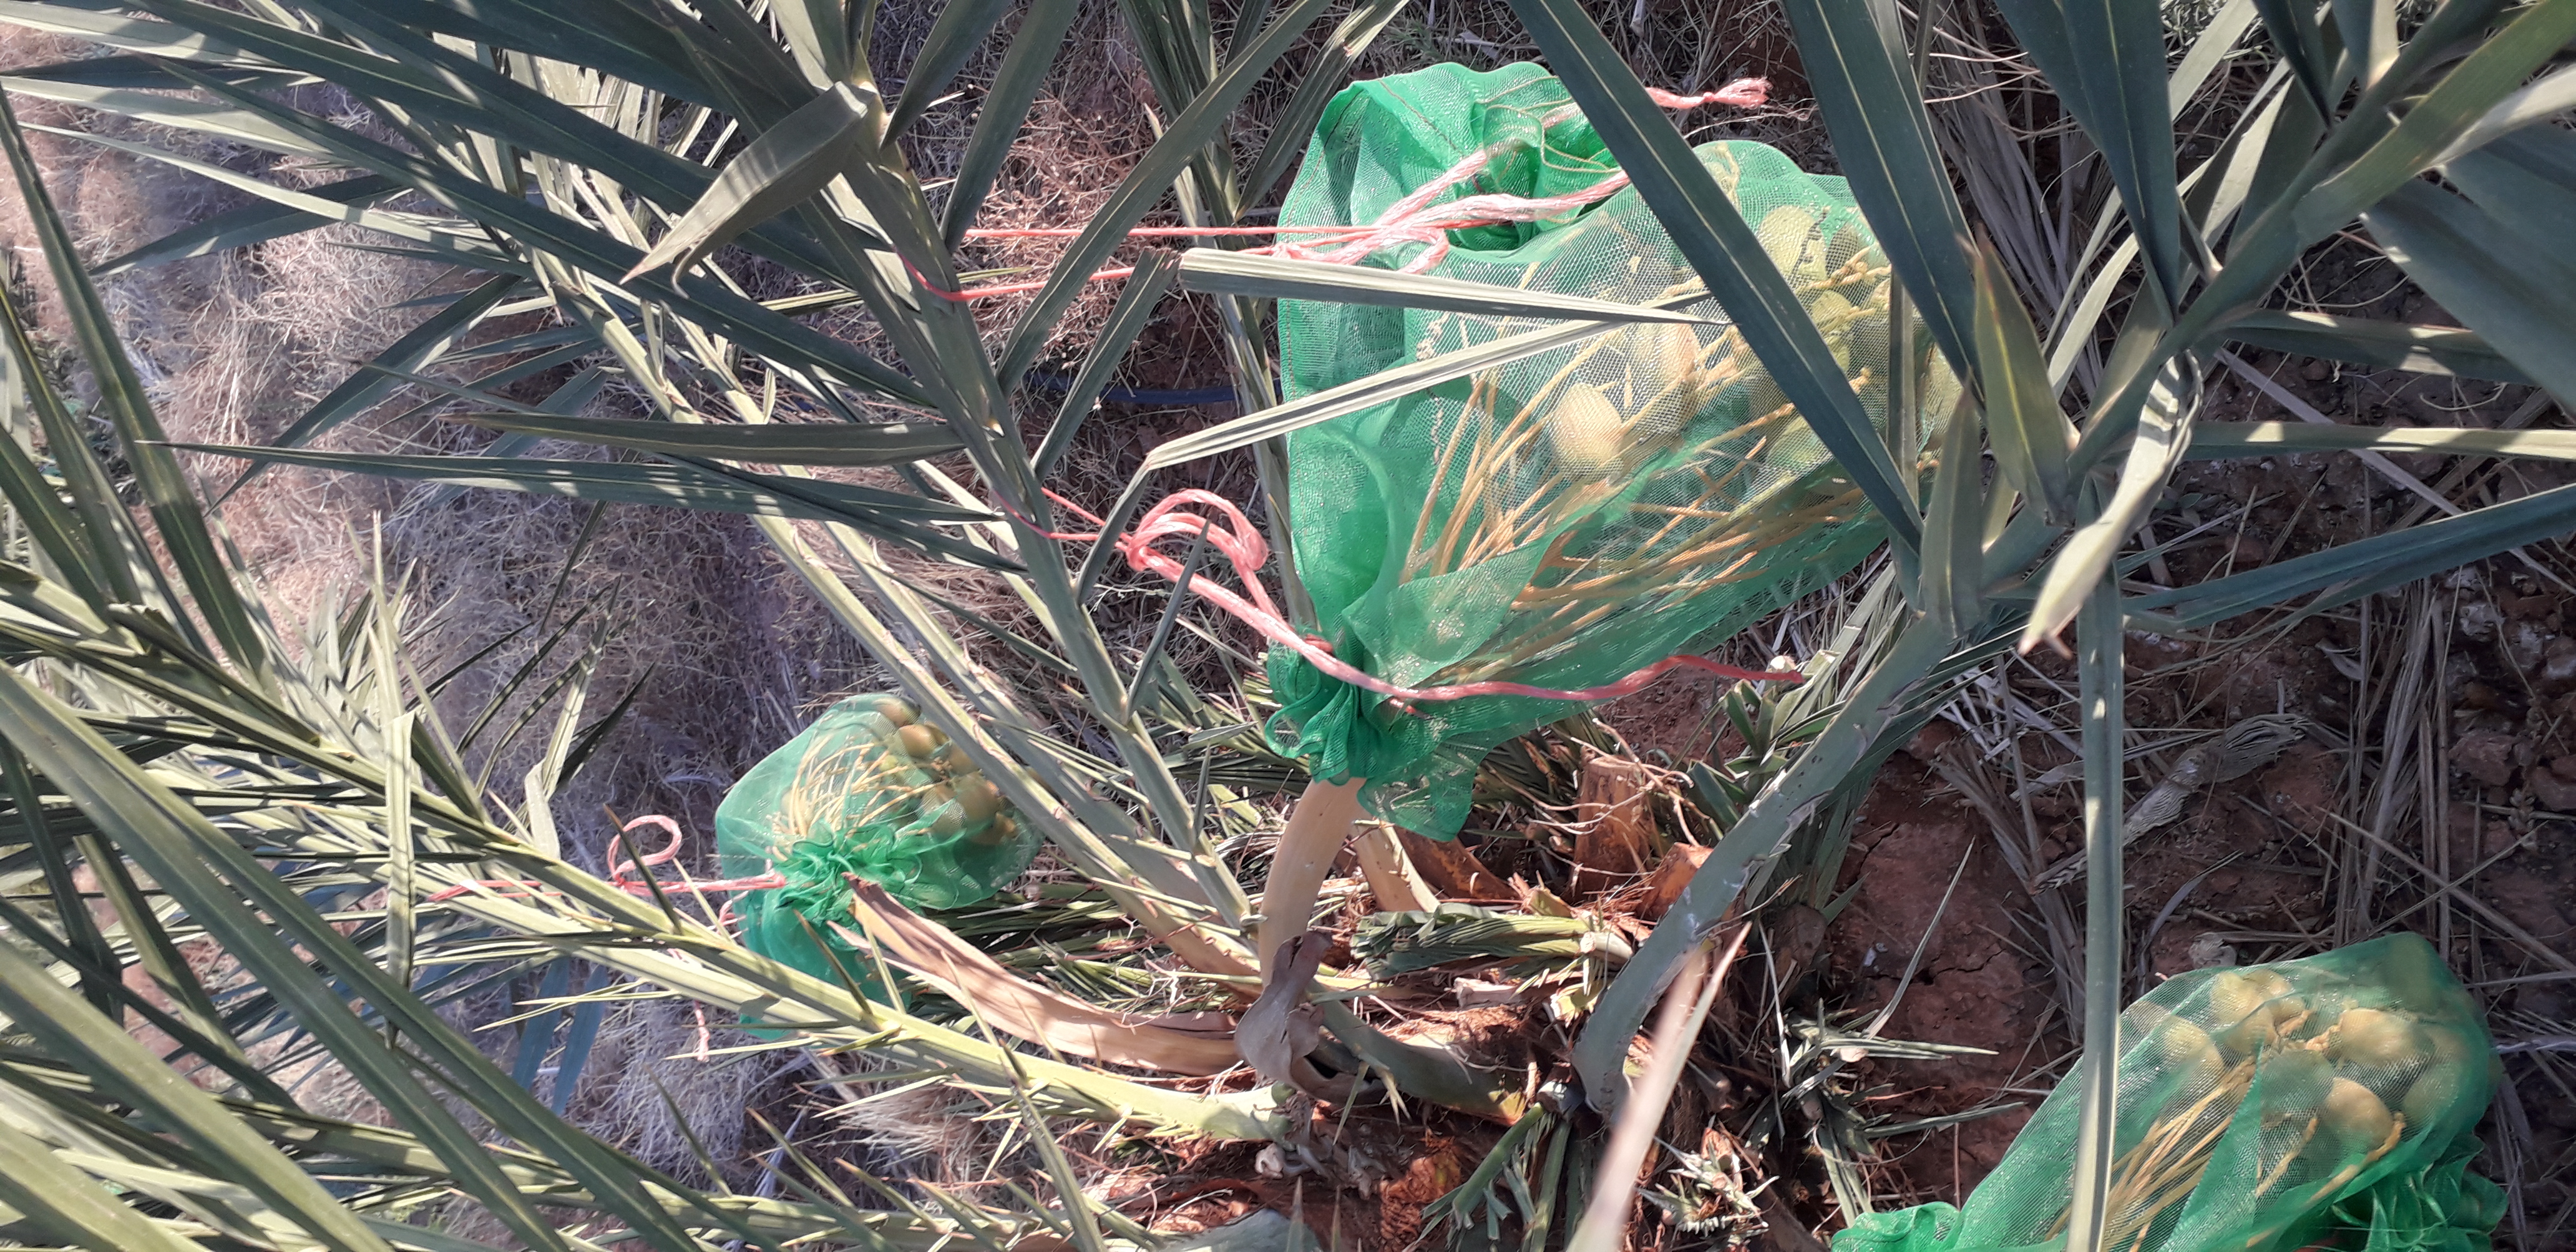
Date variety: Boumajhoul